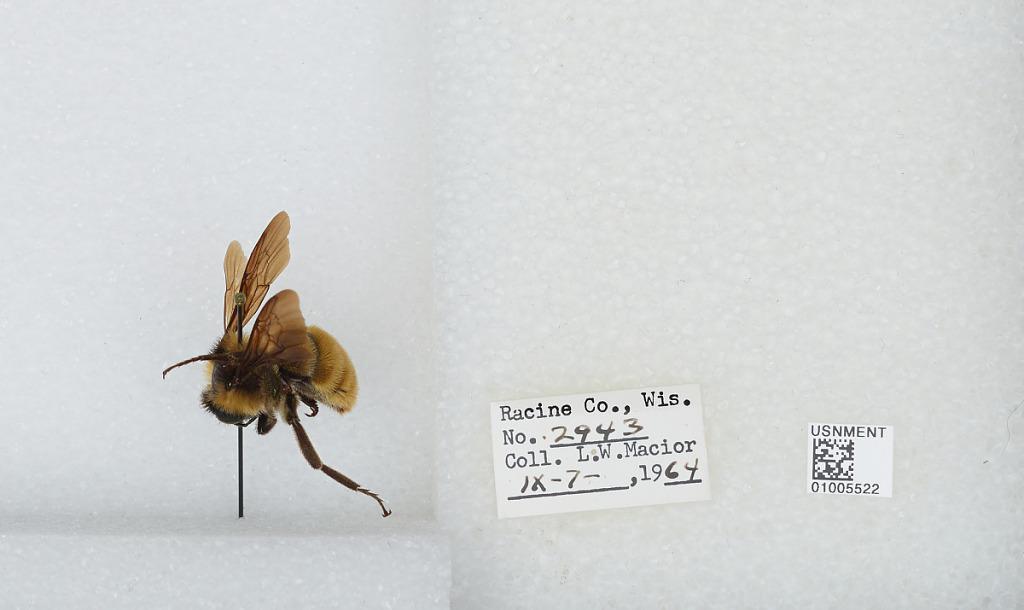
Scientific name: Bombus (Fervidobombus) fervidus fervidus (Fabricius)
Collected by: L. Macior
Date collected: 1964-9-7
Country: United States
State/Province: Wisconsin
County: Racine
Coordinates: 42.78, -87.76